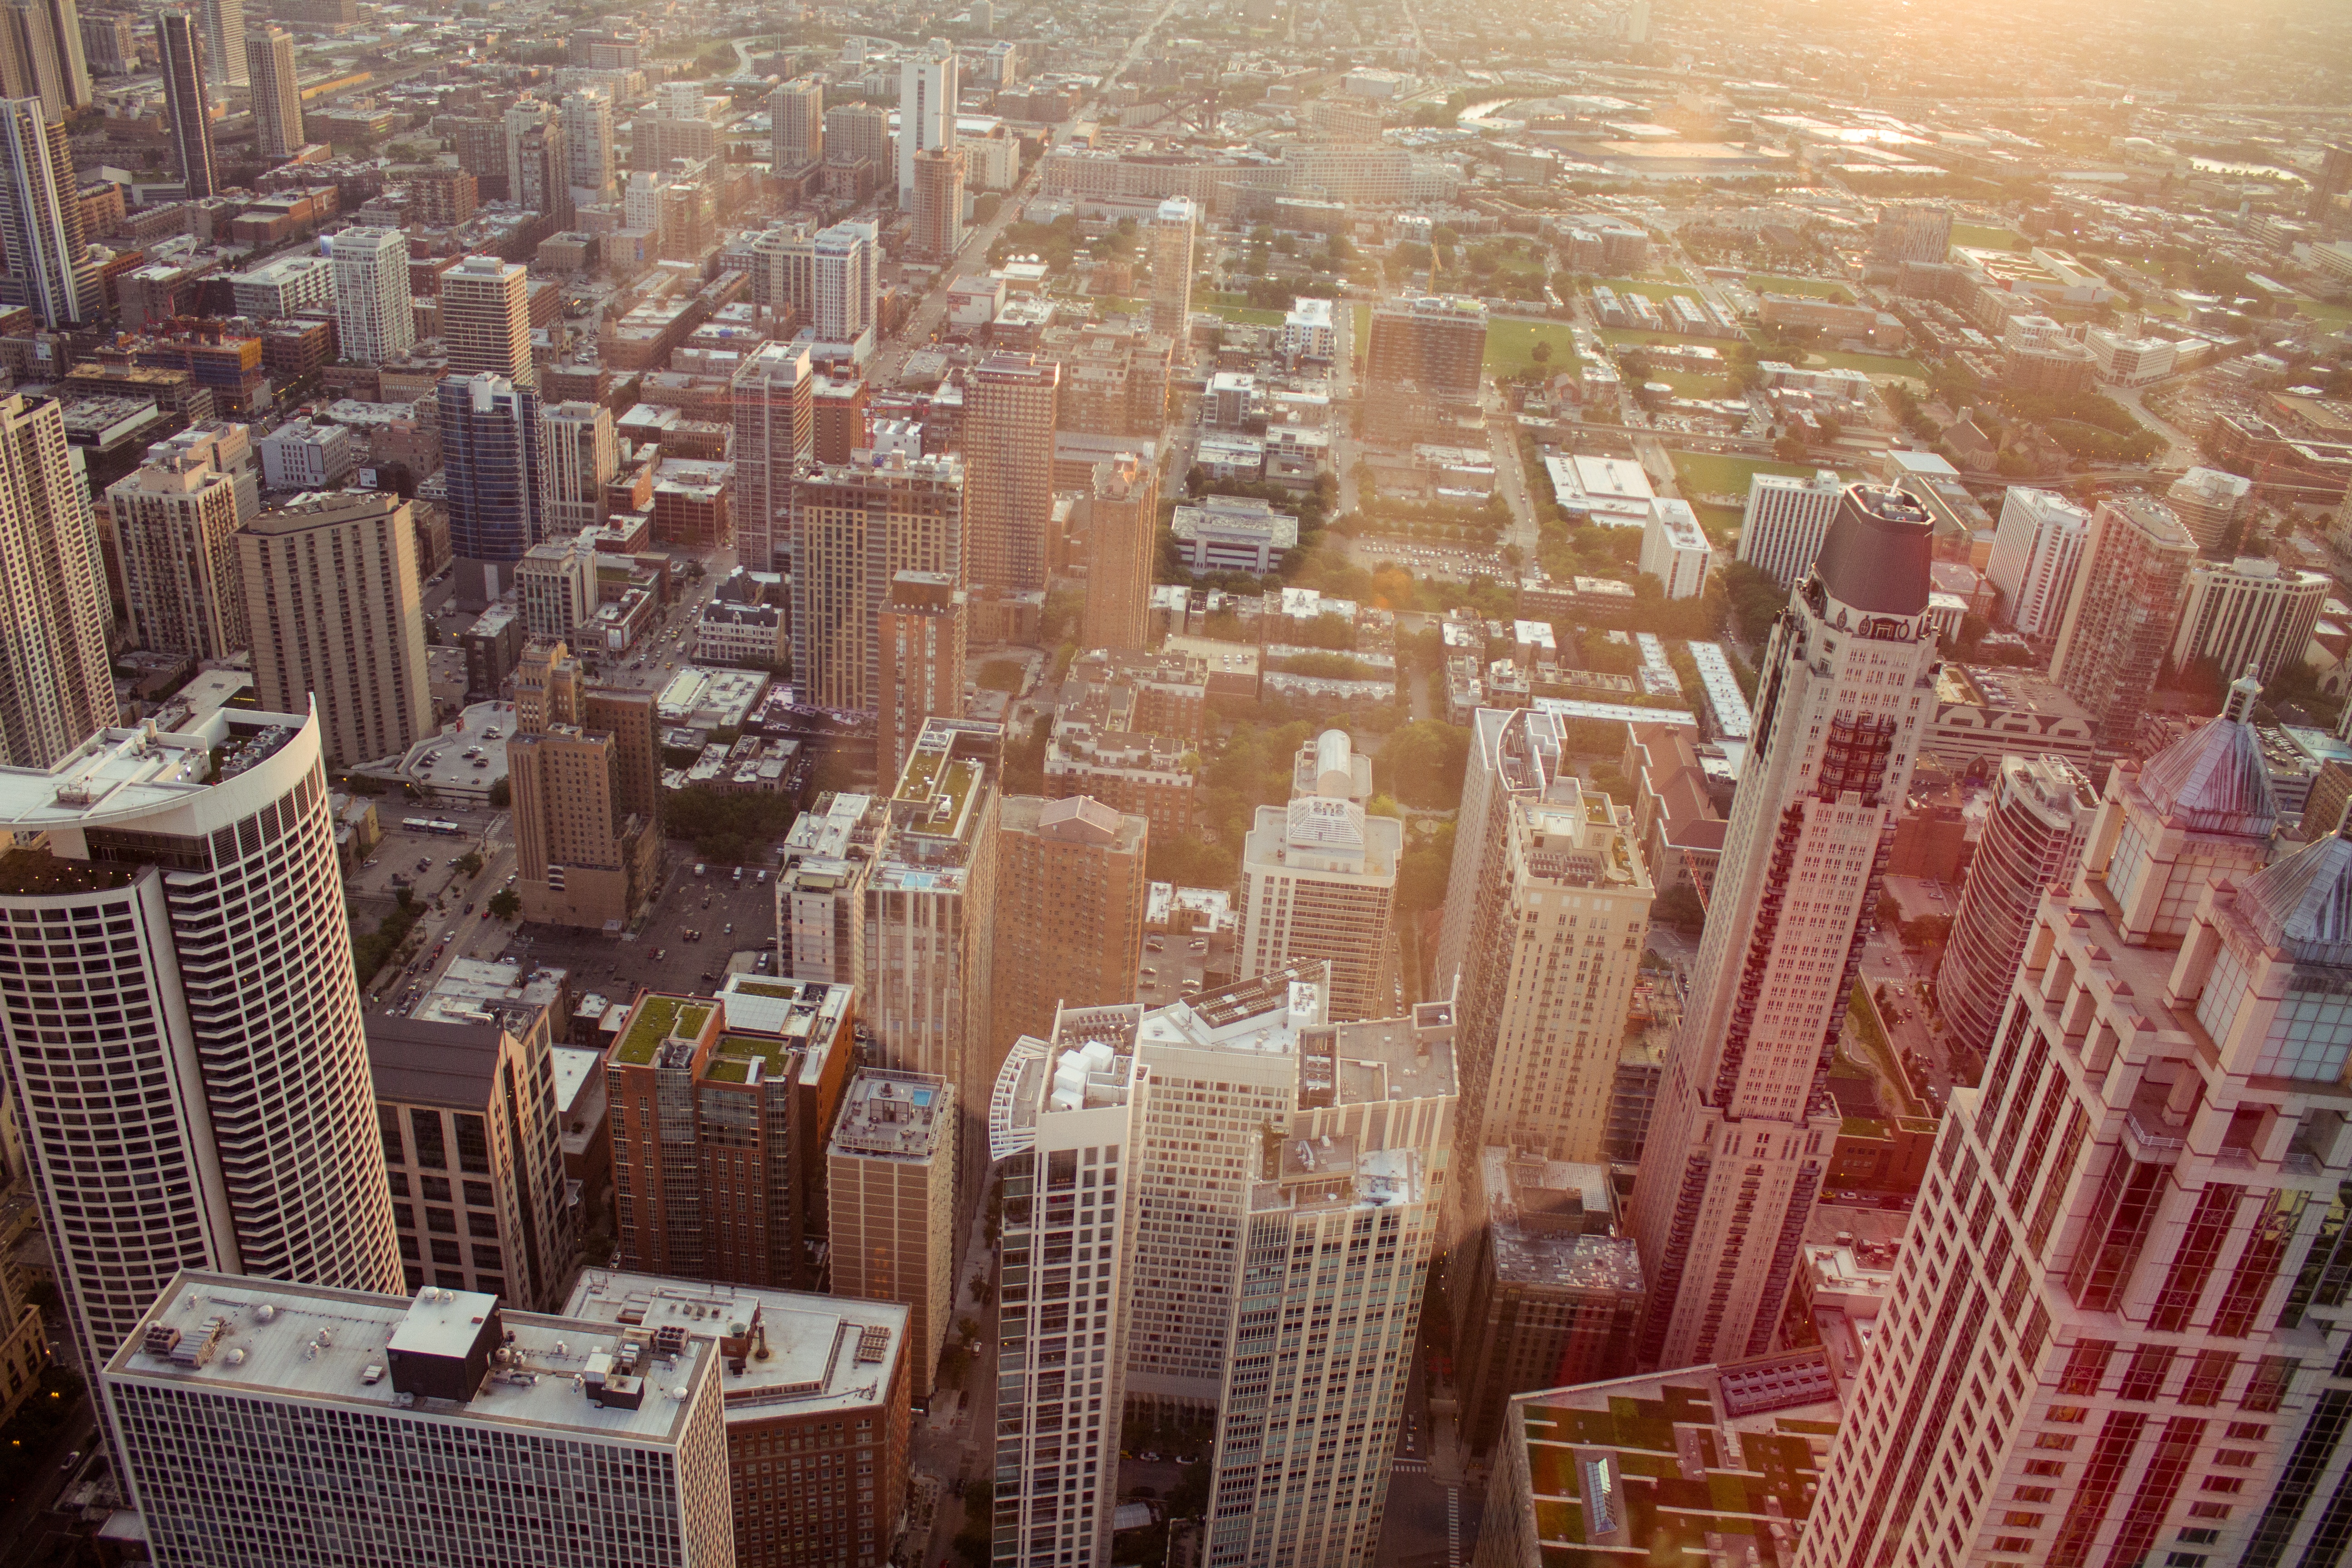
skyline, city, skyscraper, cityscape, downtown, metropolis, neighbourhood, aerial photography, urban area, human settlement, metropolitan area